Tornado outbreak of March 3, 2019

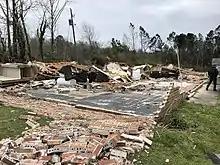
EF3 damage to an unanchored brick duplex in Talbotton, Georgia

Crossing the Chattahoochee River, the tornado exited Alabama and entered Muscogee County, Georgia, moving through sparsely populated areas and downing numerous trees at EF1 strength before crossing I-185 (SR 411). As the tornado strengthened and passed between Barin and Fortson, a small area of low-end EF3 damage was noted as a large cell tower was toppled over and mangled along US 27 (SR 1). Several one inch in diameter metal guide wires were snapped at this location, and a nearby swath of trees was flattened to the ground. Numerous additional trees were downed at EF1 strength as the tornado moved into Harris County and passed south of Ellerslie. Multiple homes sustained mostly shingle and carport damage in this area, though one home sustained considerable damage to its attic and second floor. Paralleling and eventually crossing SR 315, the tornado reached EF2 strength as countless trees were snapped or uprooted, and a house sustained major damage to its second floor. Further intensification occurred as the tornado entered Talbot County and again reached low-end EF3 intensity as it struck the rural community of Baughville, where the Humble Zion Church was destroyed. The church was completely flattened, but was not anchored to its foundation. Another church in this area was also destroyed, along with a mobile home. A two-story frame home also sustained severe damage.